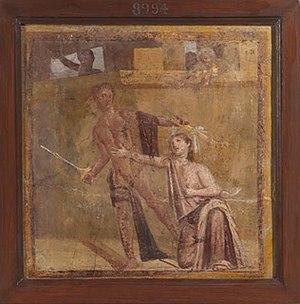
Dans la mythologie grecque, Alcméon est un fils d'Amphiaraos et d'Ériphyle, devin. Il est l'un des Épigones.